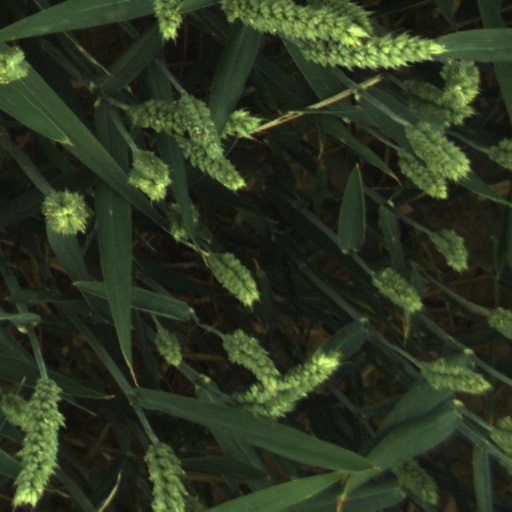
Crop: wheat